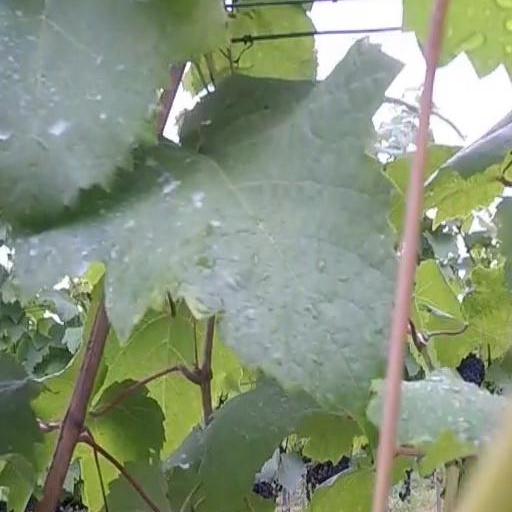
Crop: grape